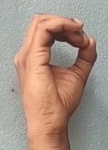
ASL sign: O